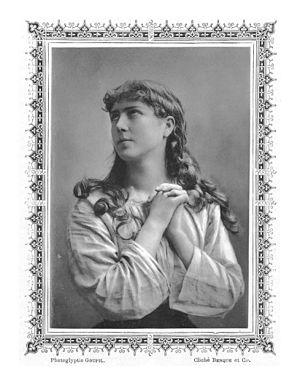
Portrait de Marie Van Zandt dans le rôle-titre de Mignon d'Ambroise Thomas à l'Opéra-Comique (1881). Détail de l'article publié dans Camées artistiques.
Marie Van Zandt est une cantatrice américaine née le 8 octobre 1858 à New York et morte le 31 décembre 1919 à Cannes.